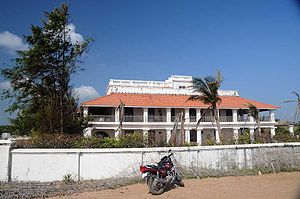
Tarangambadi
Tarangambadi er en sydindisk fiskerlandsby, beliggende på Coromandelkysten ca. 300 km syd for Chennai i delstaten Tamil Nadu, i det sydøstlige Indien. Tidligere var stedet under navnet Tranquebar en dansk handelskoloni.